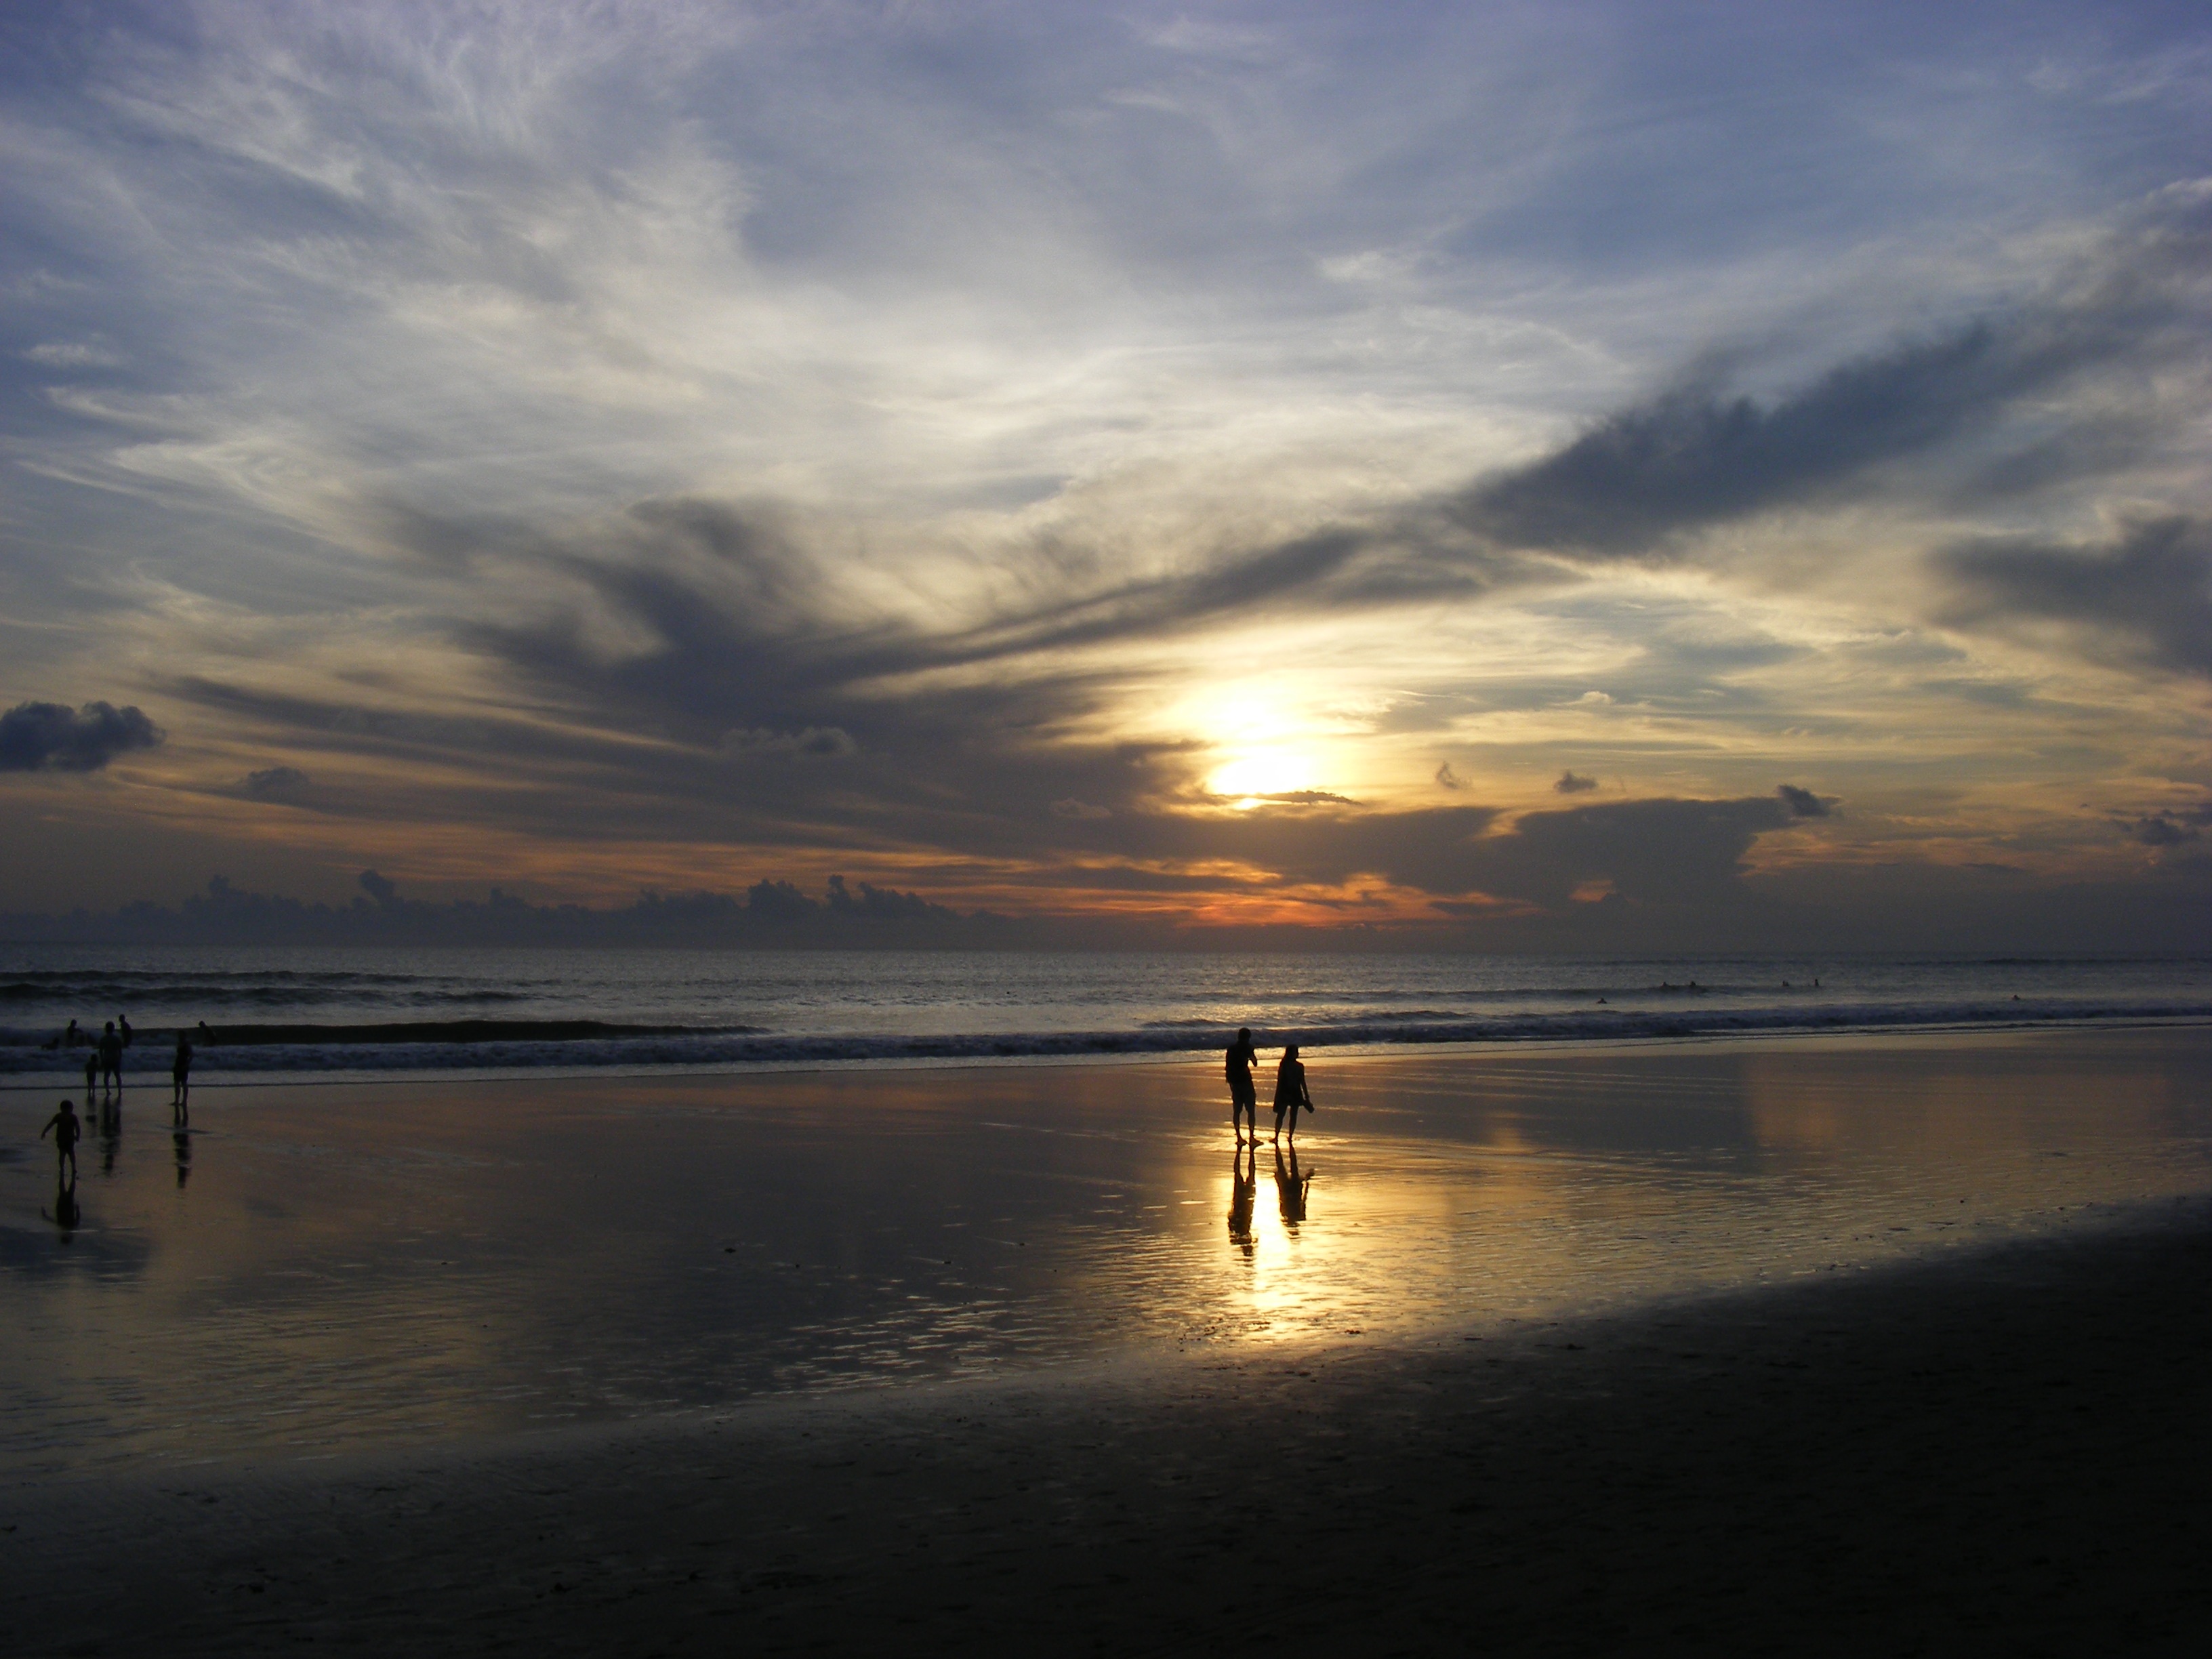
beach, sea, coast, ocean, horizon, cloud, sky, sun, sunrise, sunset, sunlight, morning, shore, wave, lake, dawn, dusk, evening, reflection, body of water, bali, afterglow, atmospheric phenomenon